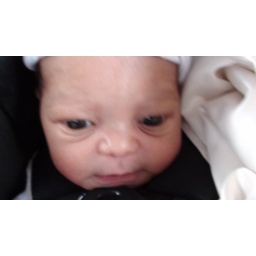
Brooklyn in the car seat